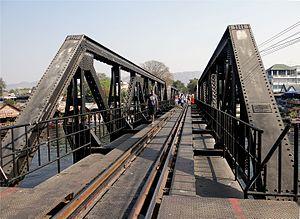
Pont de chemin de fer de la ligne Siam-Birmanie sur la rivière Kwaï Yai, Kanchanaburi, Thaïlande. Deux travées centrales restaurées par les Japonais à la fin de la 2ème guerre mondiale, à titre de dommages de guerres.